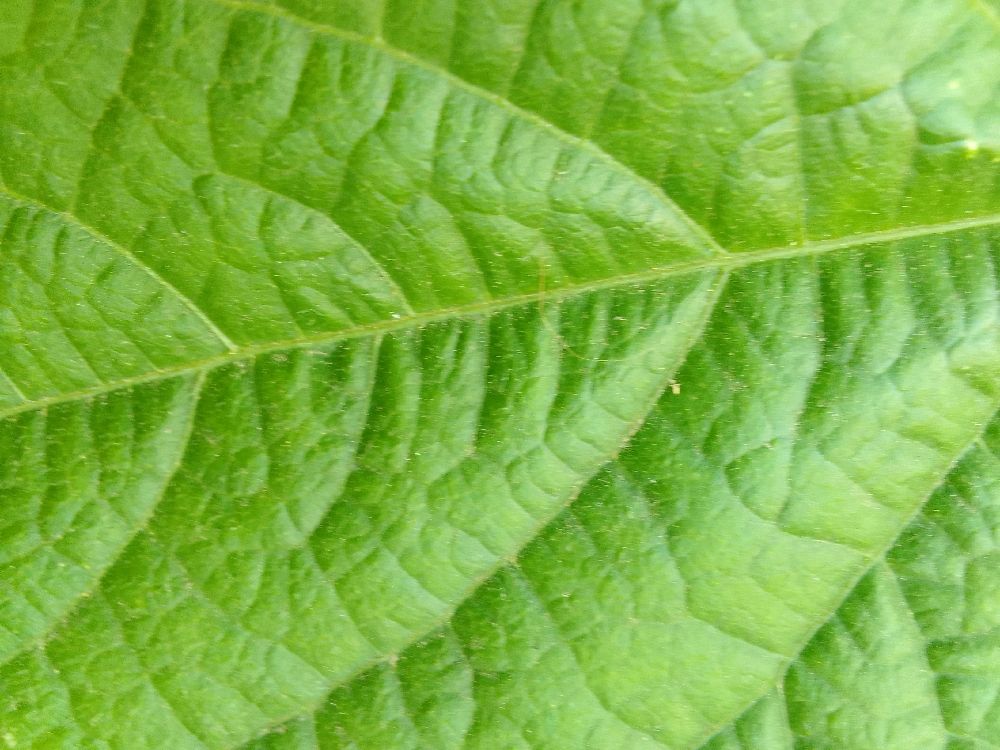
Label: healthy